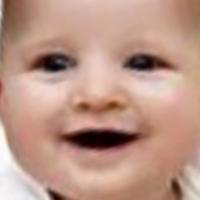
Age group: age 01-10